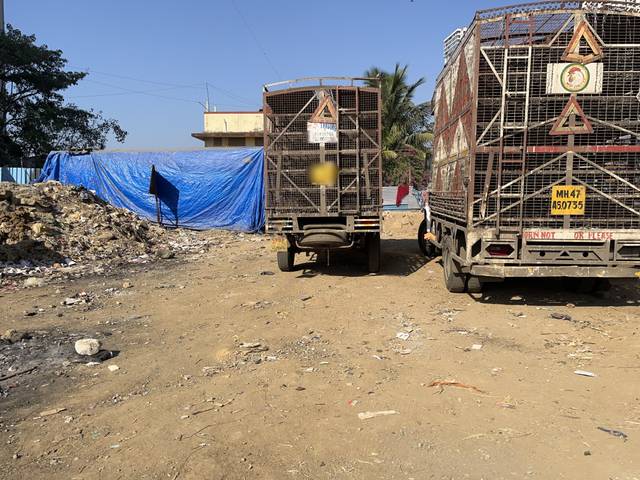
Region: India
Coordinates: 19.202, 72.83